Ponte dei Mulini, Mantua

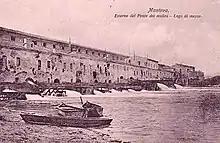
Circa 1920, photo showing the now absent mills viewed from Lago di Mezzo

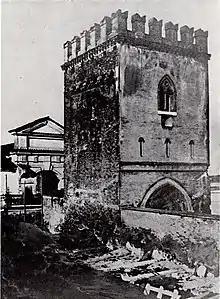
Defensive tower, "Torrione", once located on southern access to Ponte, razed 1905

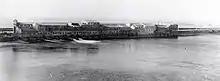
Ponte dei Mulini before Allied bombing of the bridge razed the mills

Circa the year 1188, the architect Alberto Pitentino designed a series of dams to flood the swampy area North and West of the medieval city of Mantua. This set of walls create the Lago Superiore. Use of the kinetic energy of the water flow was directed through at least 12 dozen mills, each named after a separate apostle, built along the dam. Work continued on the structure until 1230.